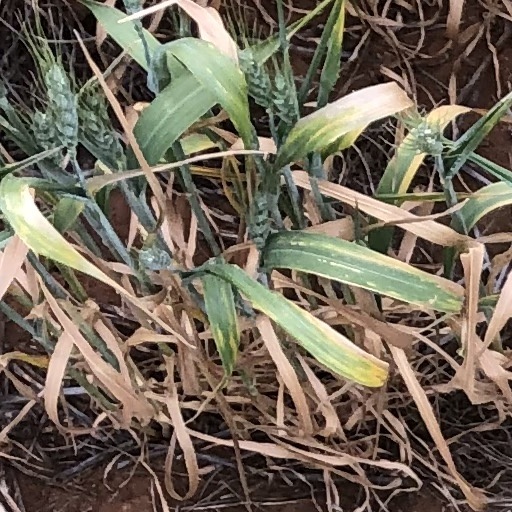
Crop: wheat